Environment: real
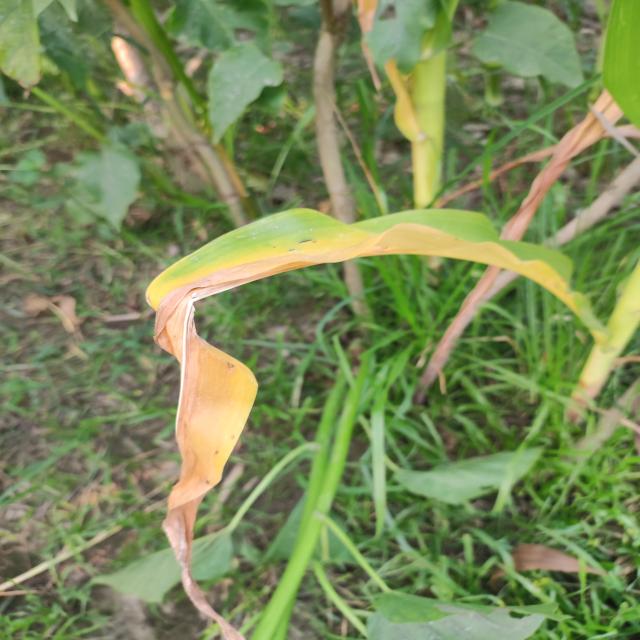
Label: nitrogen_deficiency